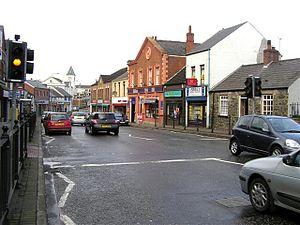
Ballyclare est une commune dans le comté d'Antrim en Irlande du Nord.